Gravesend Town Hall

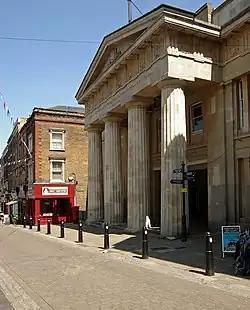
Gravesend Town Hall

Gravesend Town Hall is a municipal building in the High Street in Gravesend, Kent, England. The town hall, which was the headquarters of Gravesend Municipal Borough Council, is a Grade II* listed building.